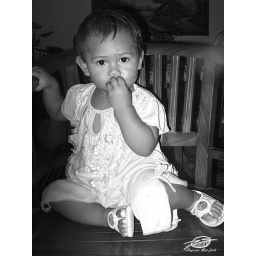
little girl in my house